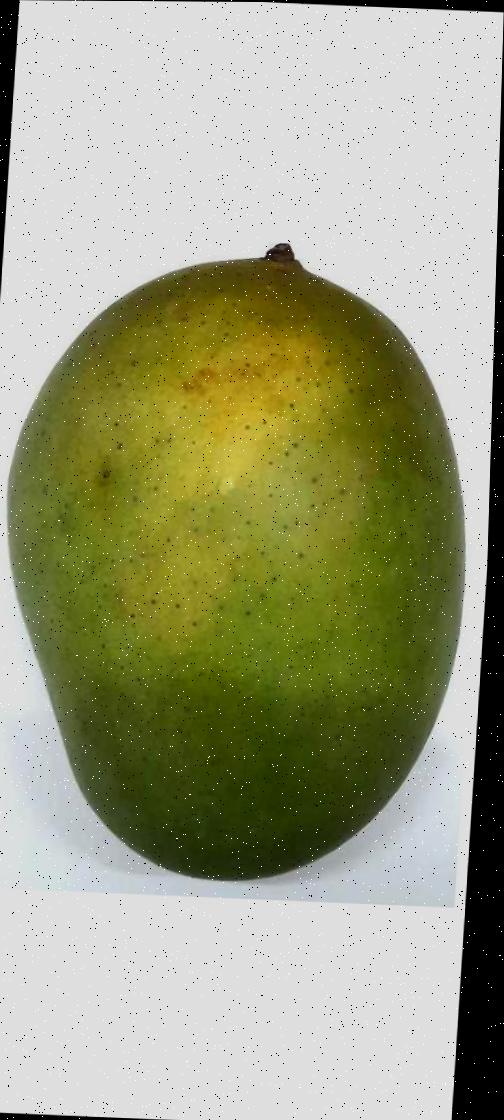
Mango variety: Langra